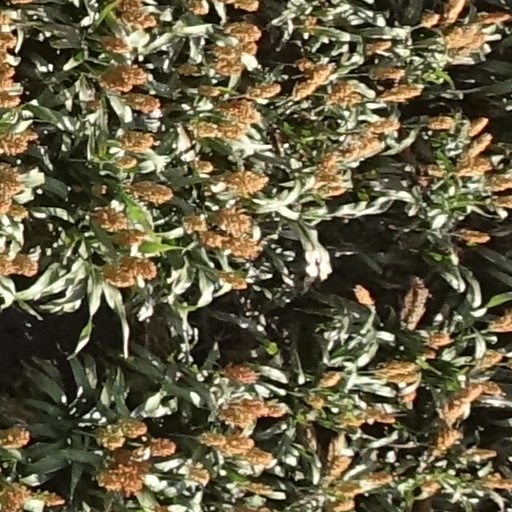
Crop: sorghum